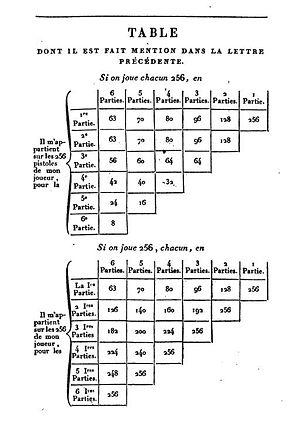
Page de la correspondance de Fermat à Pascal
L'histoire des probabilités a commencé avec celle des jeux de hasard. Bien que quelques calculs de probabilité soient apparus dans des applications précises au Moyen Âge, ce n'est qu'au XVIIᵉ siècle que la théorie des probabilités est élaborée. Elle évolue sans vrai formalisme pendant deux siècles autour du célèbre problème des partis, de problèmes d'urnes ou d'autres problèmes issus de jeux. Apparaît alors au XXᵉ siècle la théorie classique des probabilités basée sur la théorie de la mesure et la théorie de l'intégration. Cette théorie s'est depuis lors diversifiée dans de nombreuses applications.
Le problème des partis est une question, apparemment très simple et portant sur les jeux de hasard. Il joue un rôle fondamental dans l'histoire de la mathématisation du hasard et l'émergence d'une théorie mathématique du probable et du calcul des probabilités à partir des travaux de Blaise Pascal et de Christian Huygens au milieu du XVIIᵉ siècle.